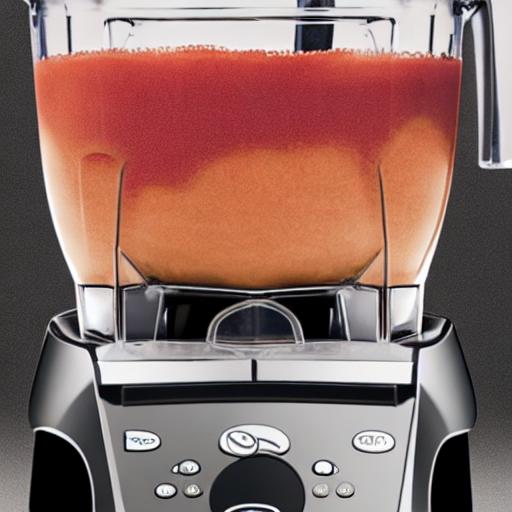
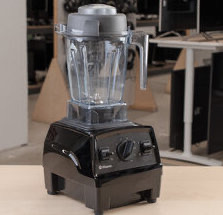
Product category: items_blender
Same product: no